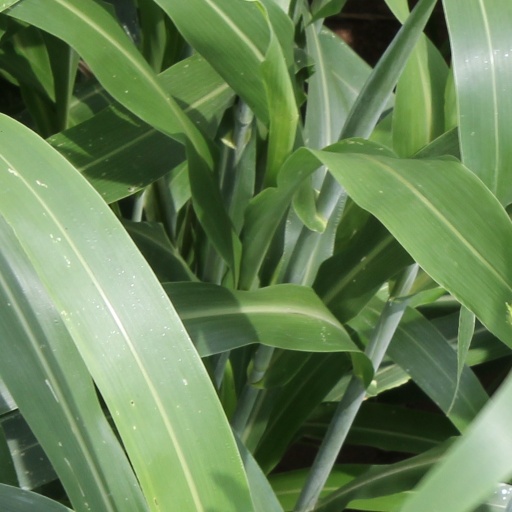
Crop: sorghum